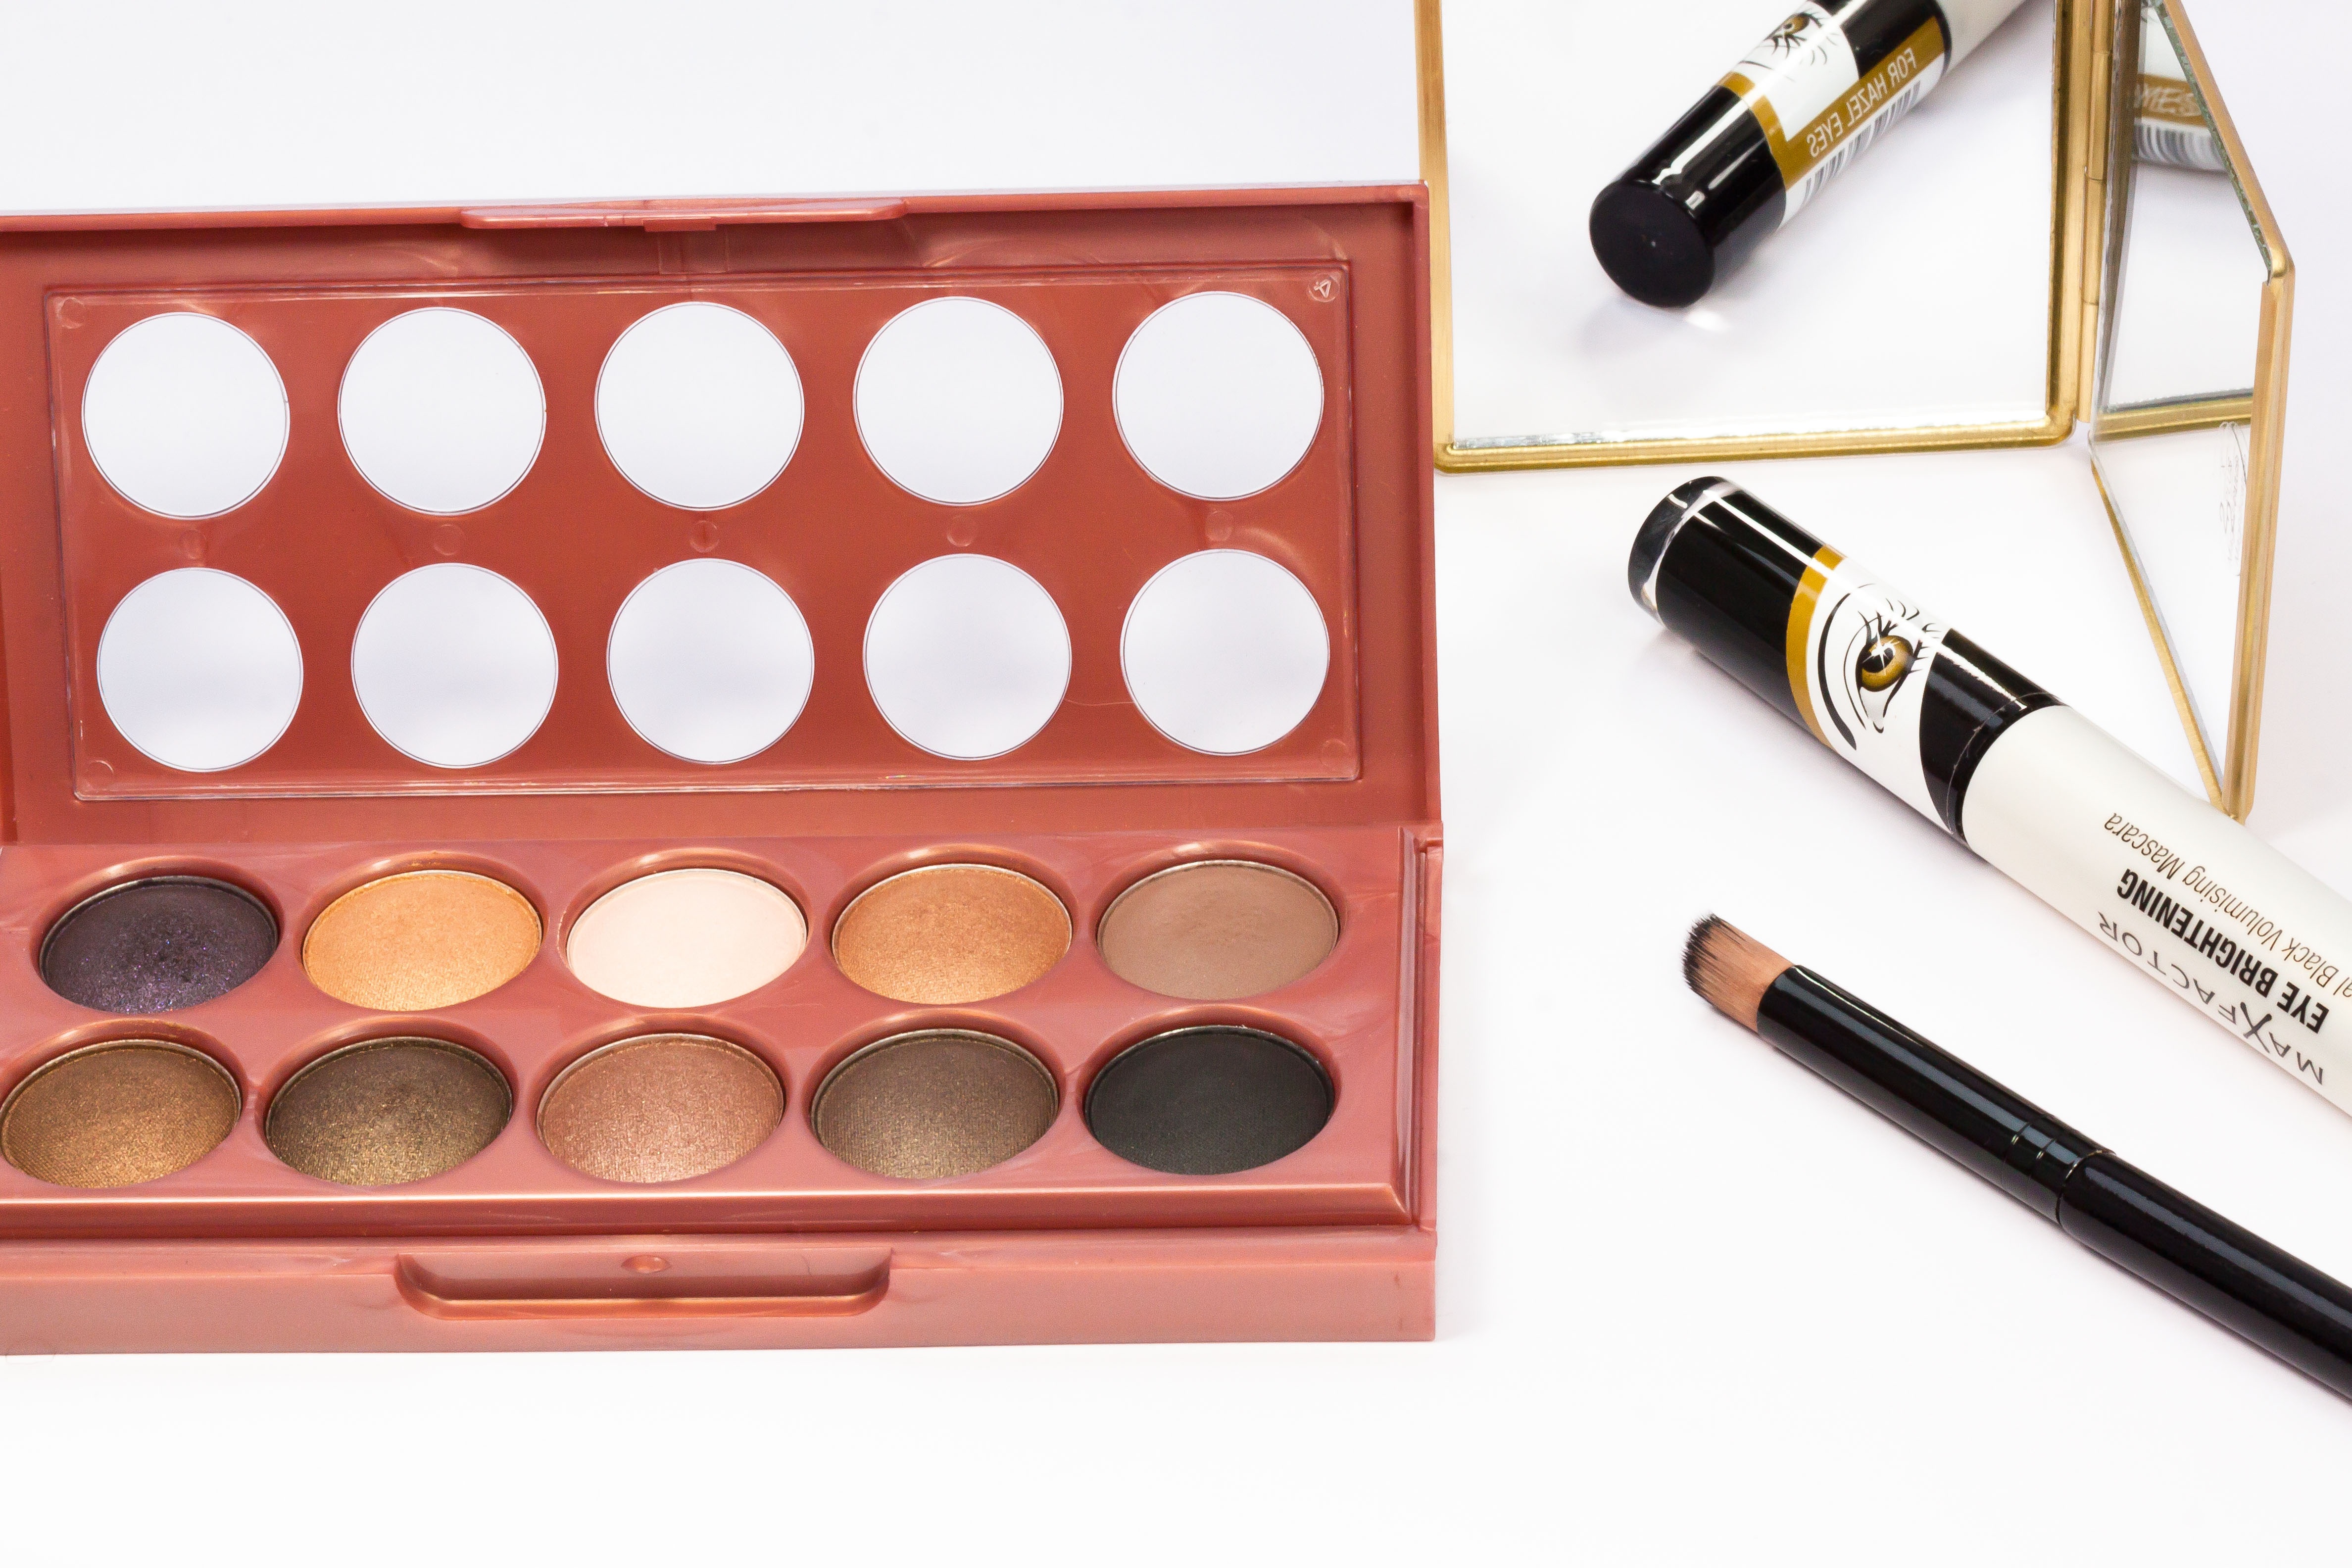
brush, range, brown, fashion, black, makeup, human body, product, copper, eye, mirror, beauty, organ, cosmetics, eyeliner, applying, eye shadow, mother of pearl